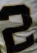
Number: 2